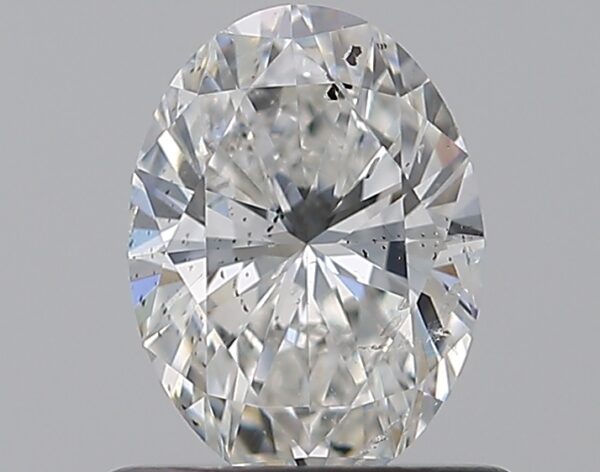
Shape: oval
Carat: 0.7
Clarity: SI2
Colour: F
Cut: EX
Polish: EX
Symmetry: VG
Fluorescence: N
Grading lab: GIA
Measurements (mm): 6.83 x 5.04 x 3.2